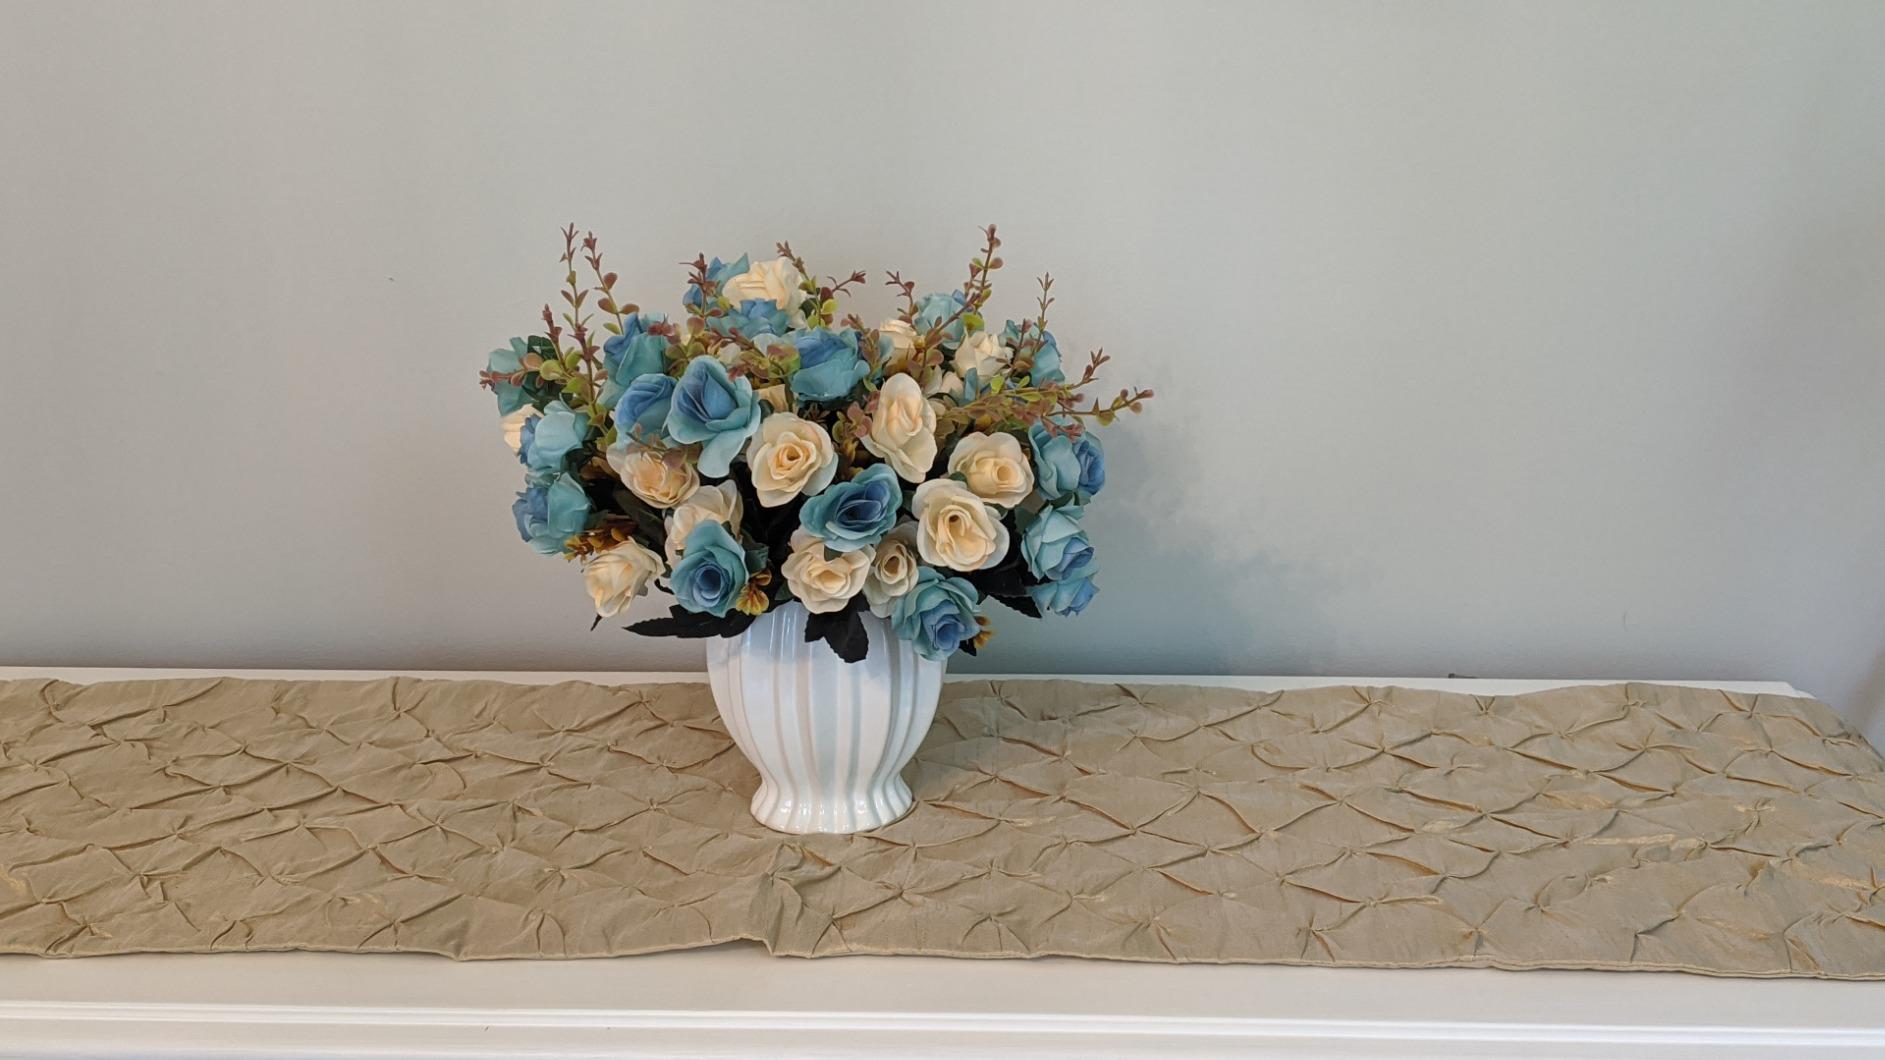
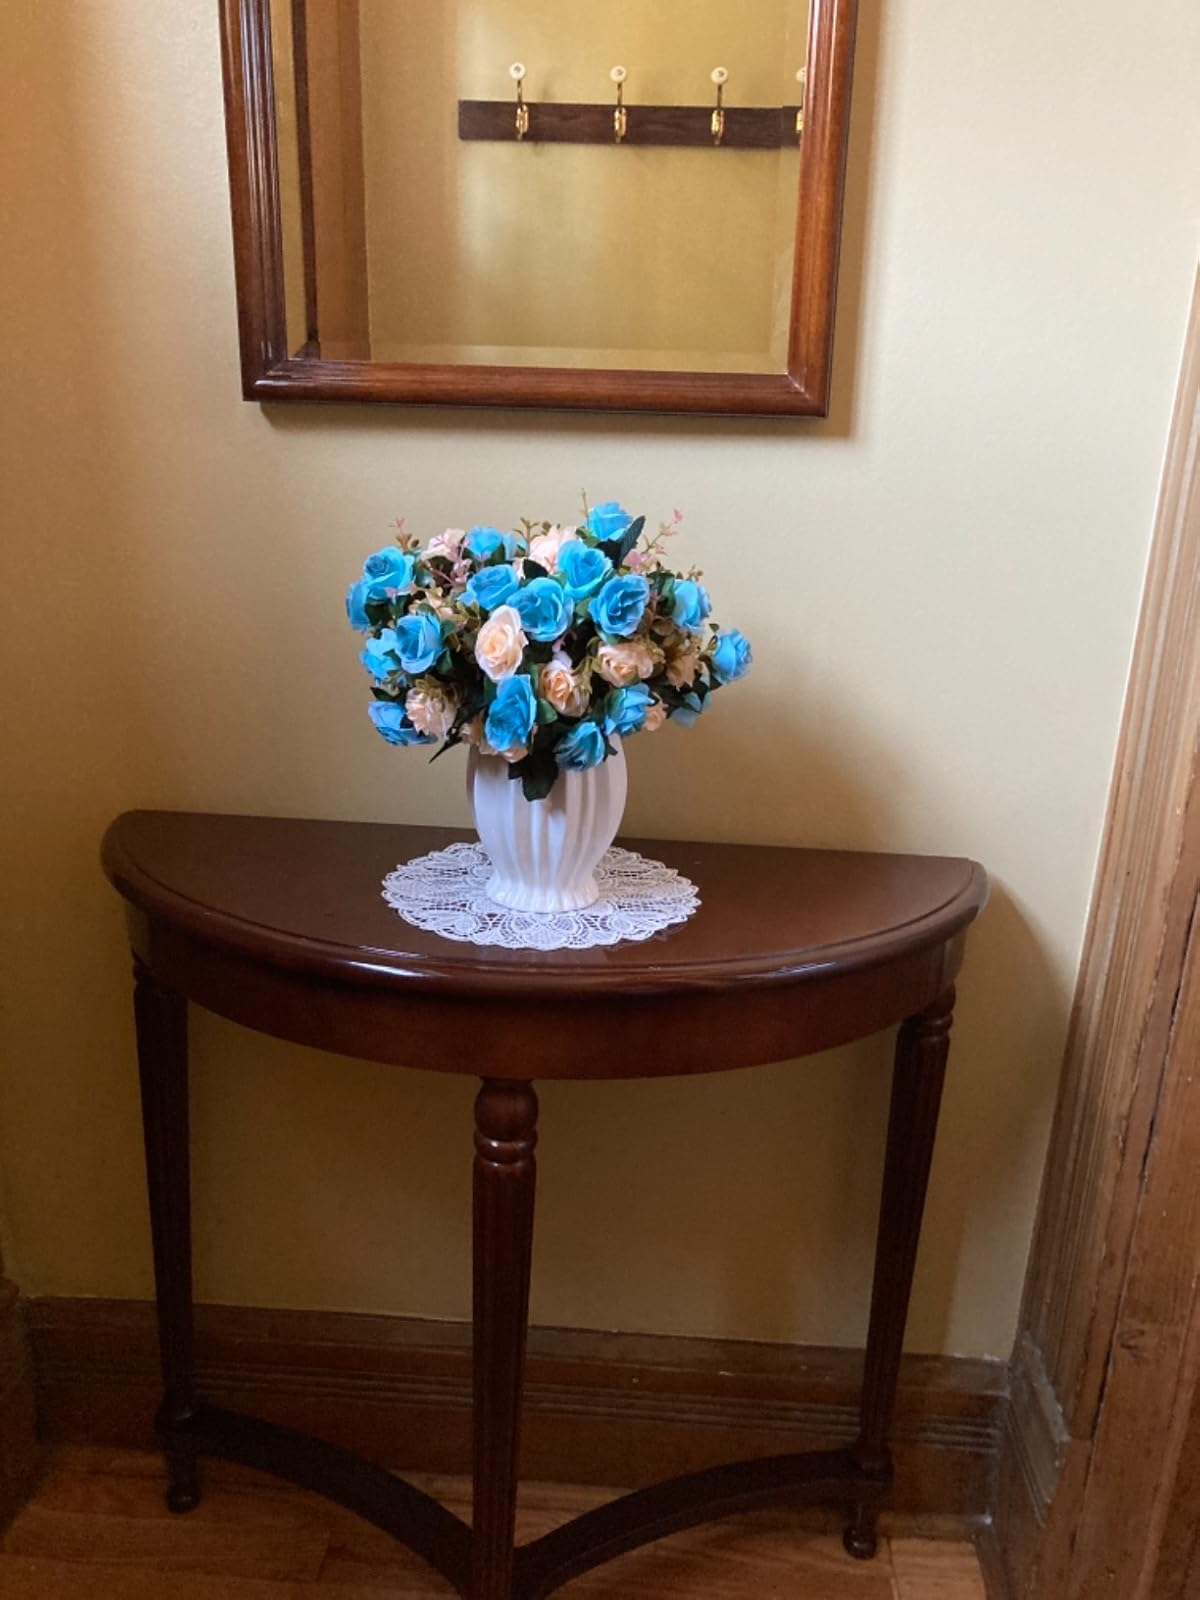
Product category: vase
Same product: yes